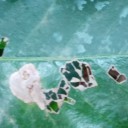
Label: Miner